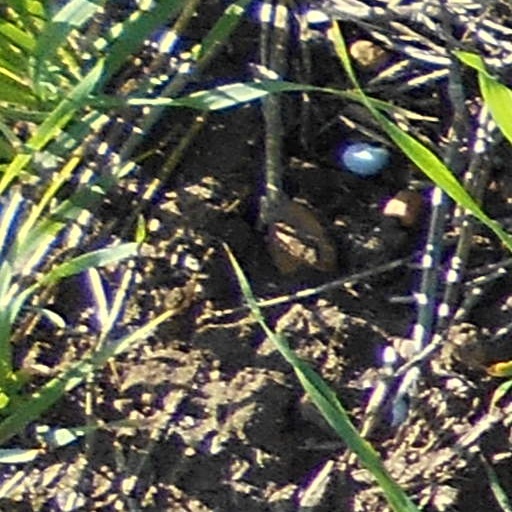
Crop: wheat